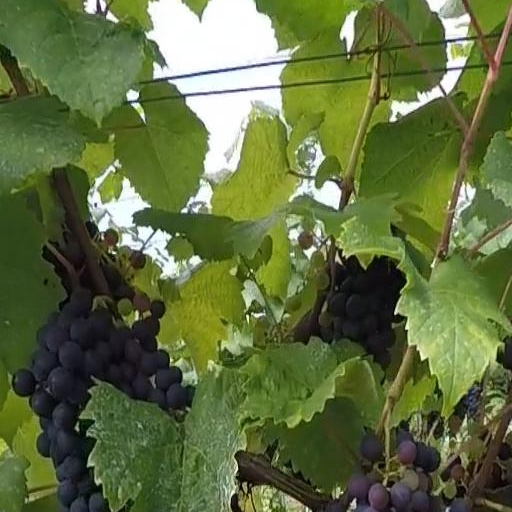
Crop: grape